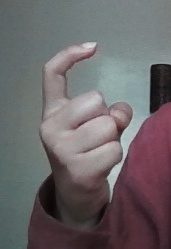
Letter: ra